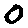
Label: 0